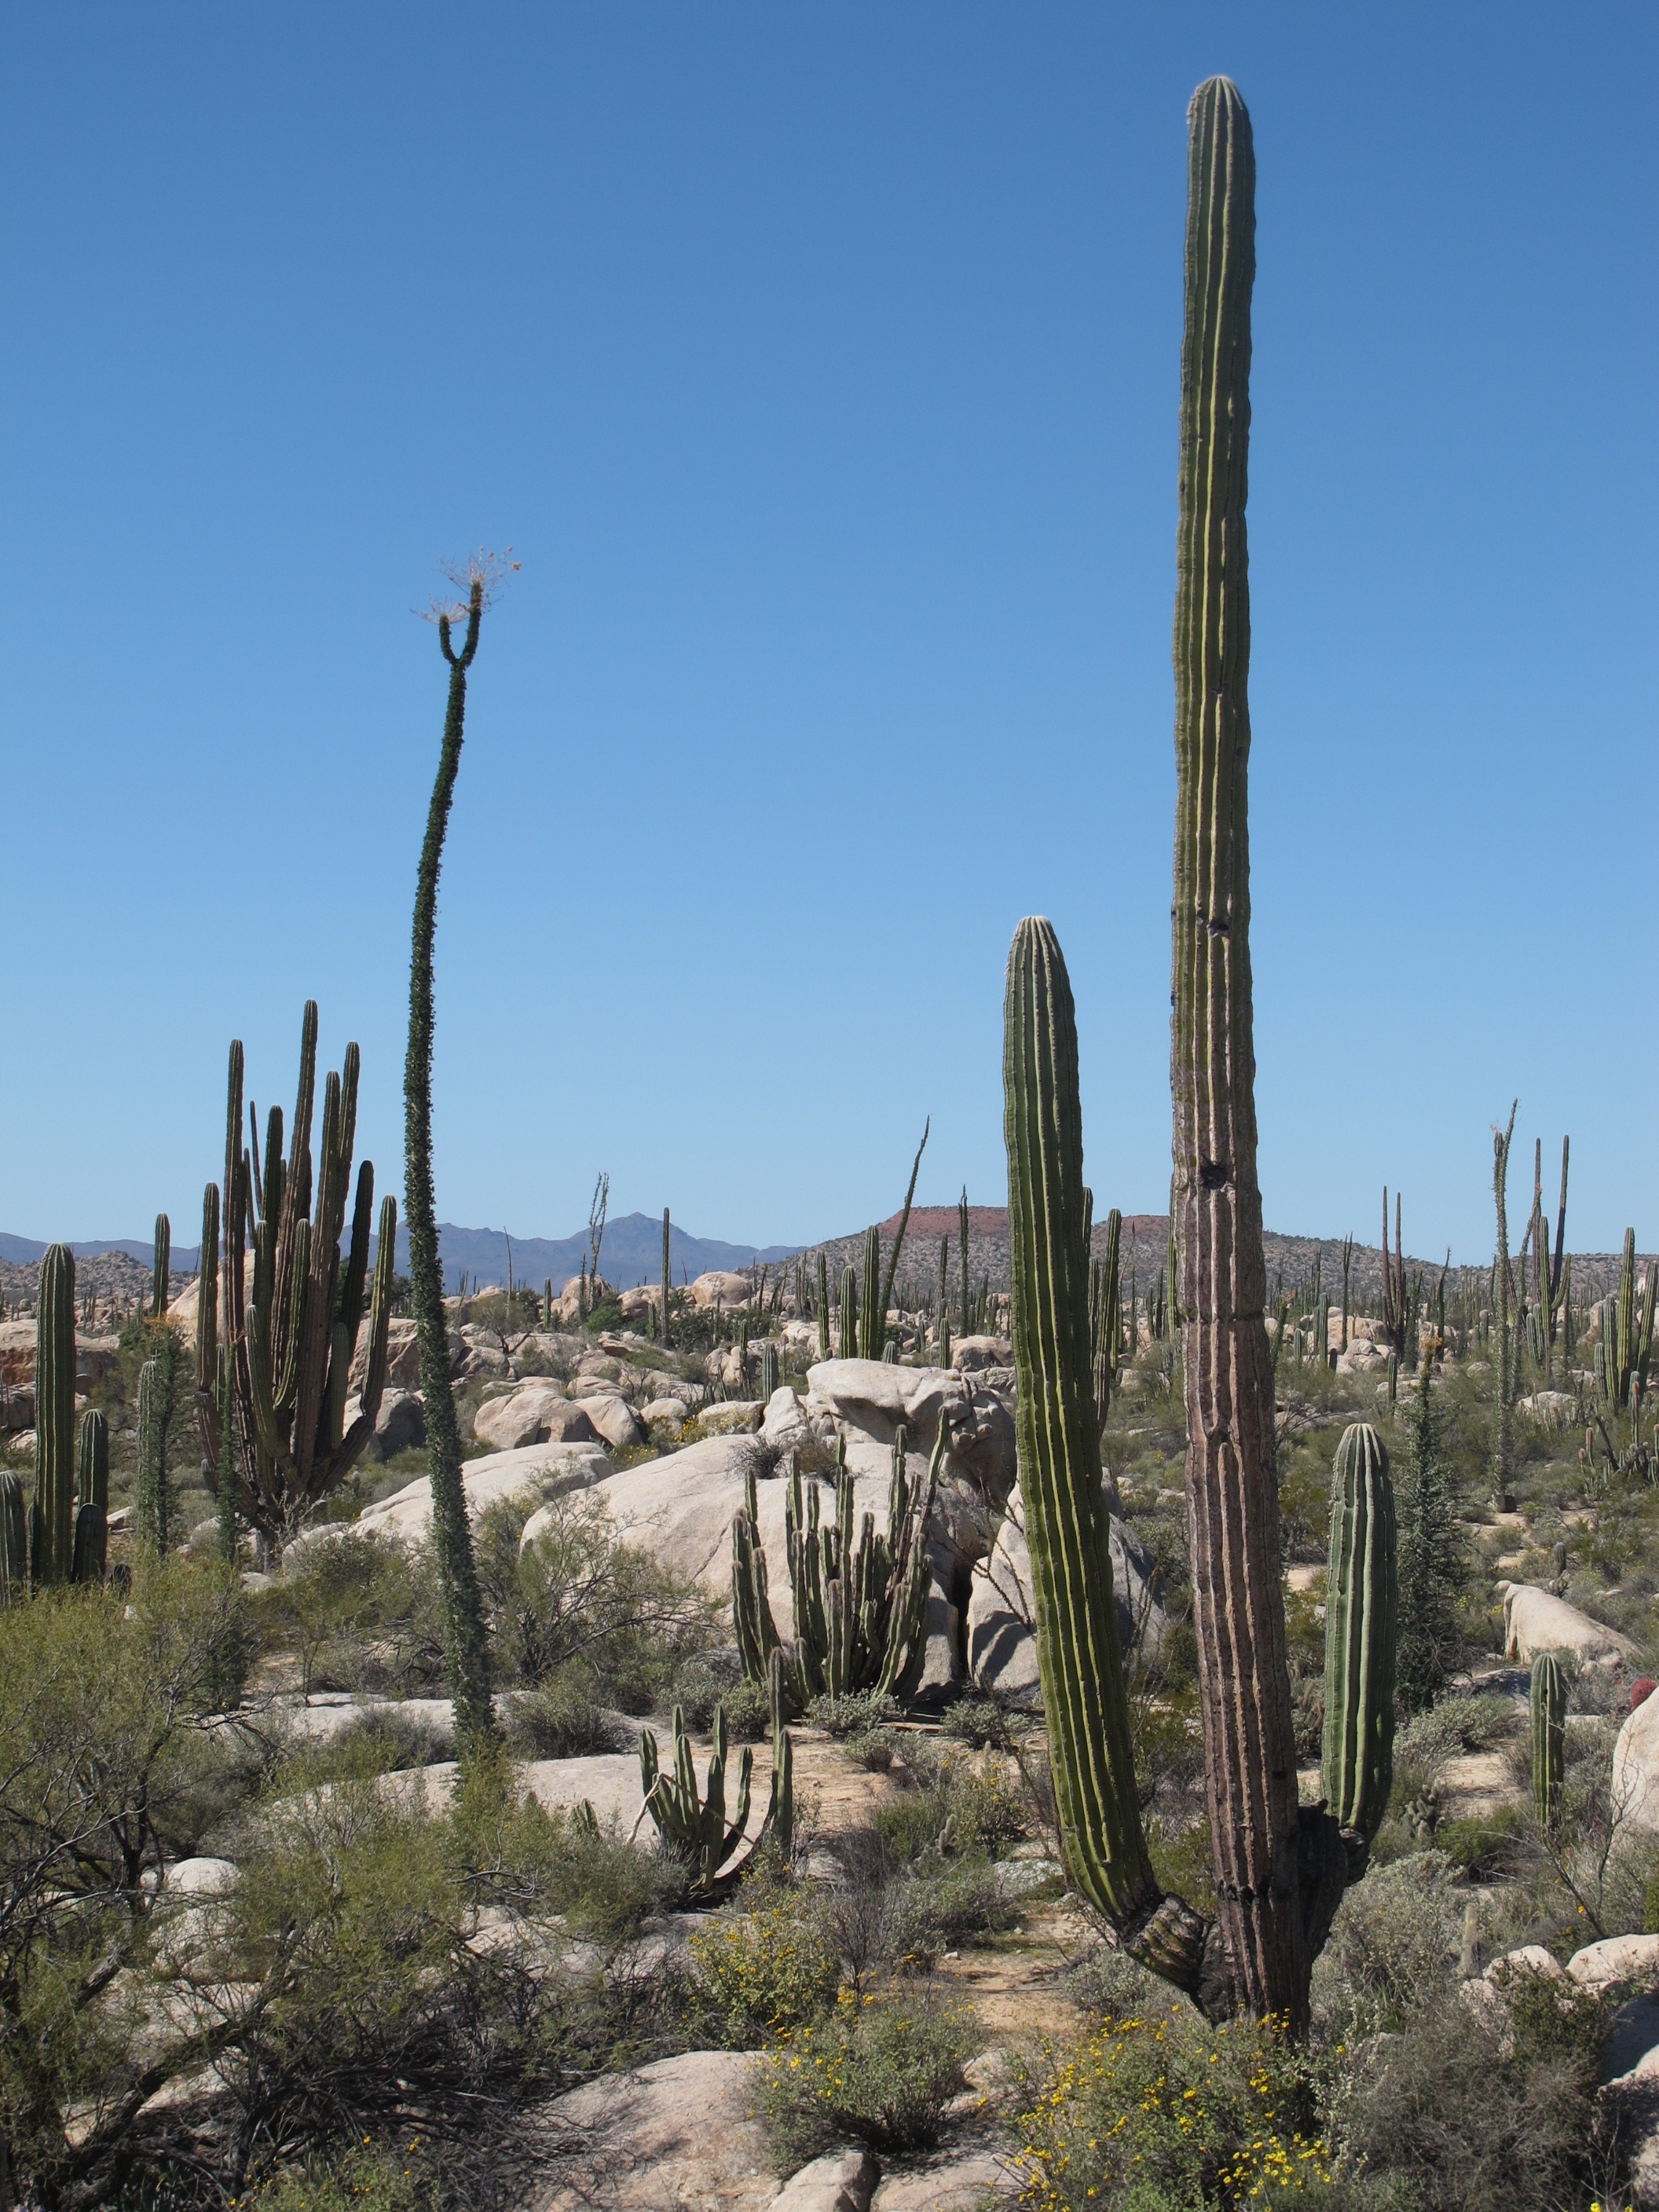
landscape, tree, nature, rock, wilderness, cactus, plant, desert, flower, lake, travel, dry, scenic, scenery, botany, flora, california, desert landscape, outdoors, mexico, baja, flowering plant, natural environment, aeolian landform, land plant, arecales